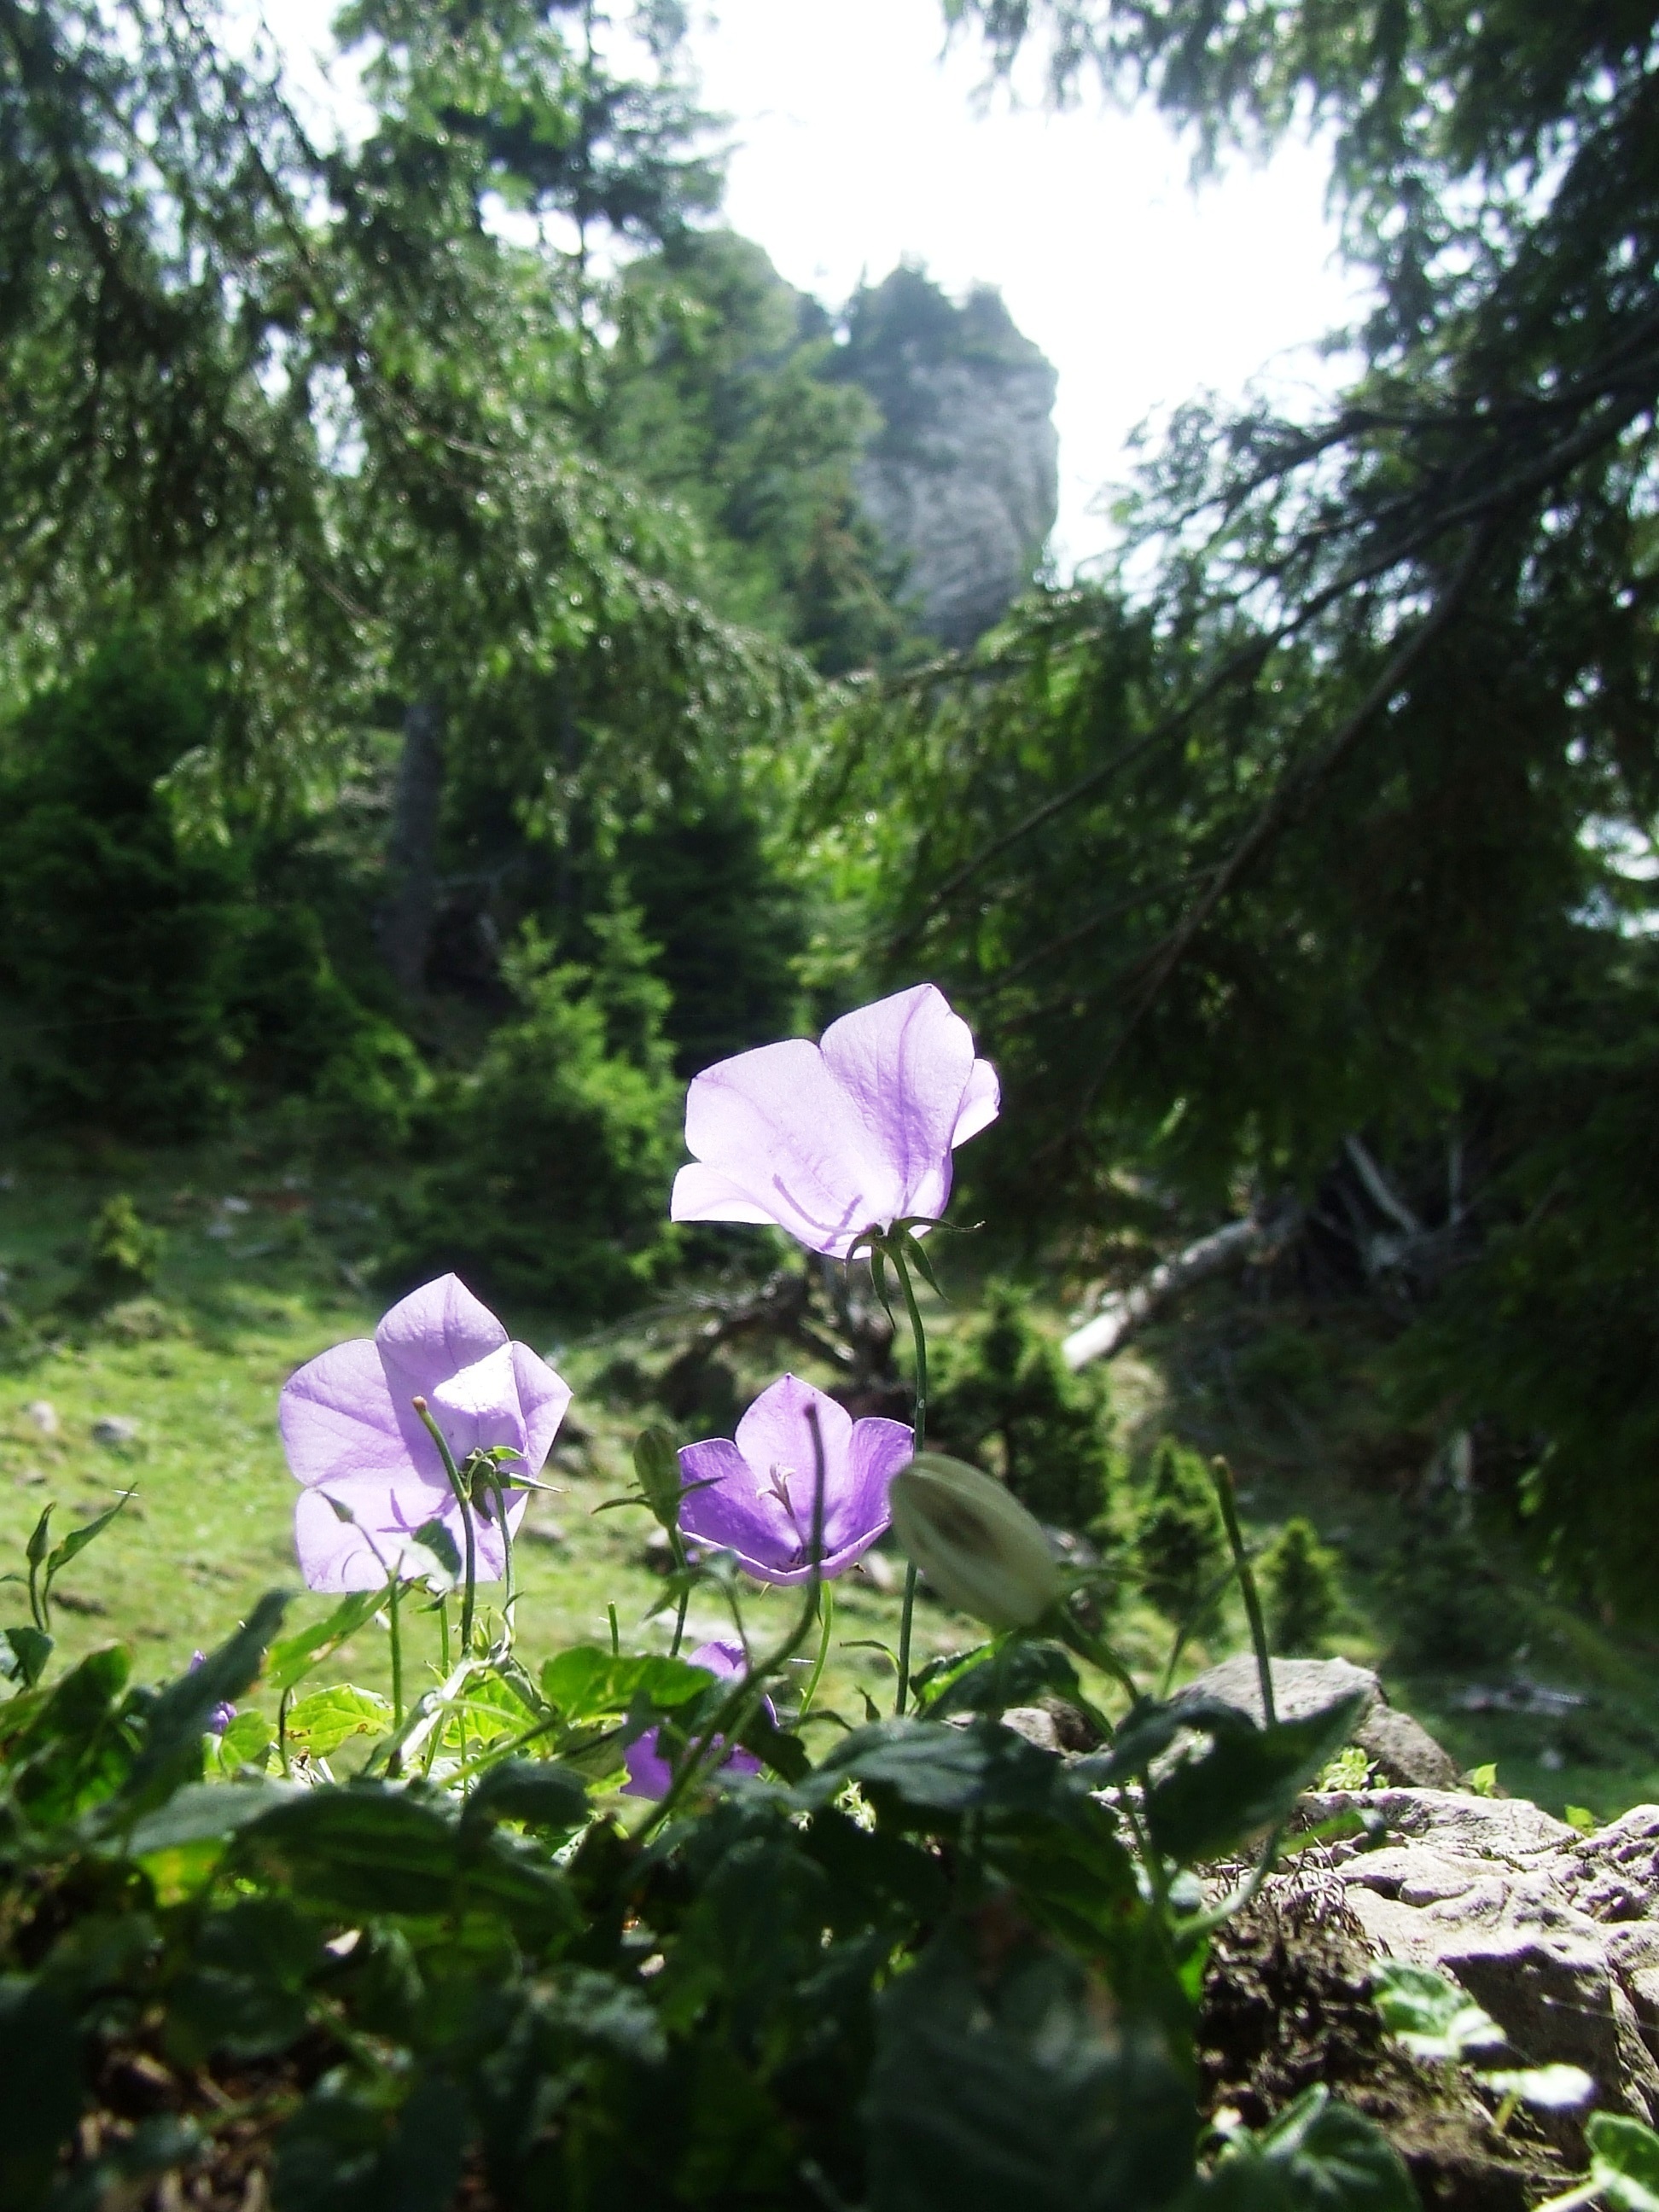
nature, forest, light, plant, meadow, flower, pine, botany, garden, flora, wildflower, bellflower, transylvania, flowering plant, land plant, onion mountains, gheorgheni